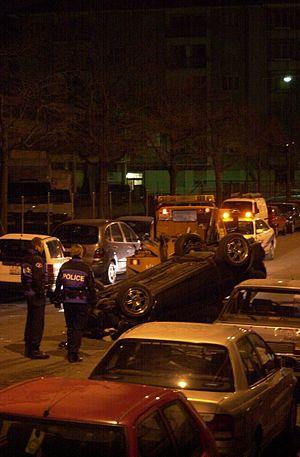
Police genevoise sur un accident